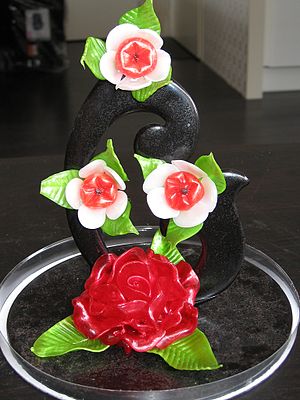
Sukker / Sukkerdyrkningens historie
Roser og blade lavet af spundet sukker.
Sukker er fællesbetegnelsen på en gruppe simple kulhydrater, der anvendes i daglig madlavning. Denne gruppe omfatter bl.a.